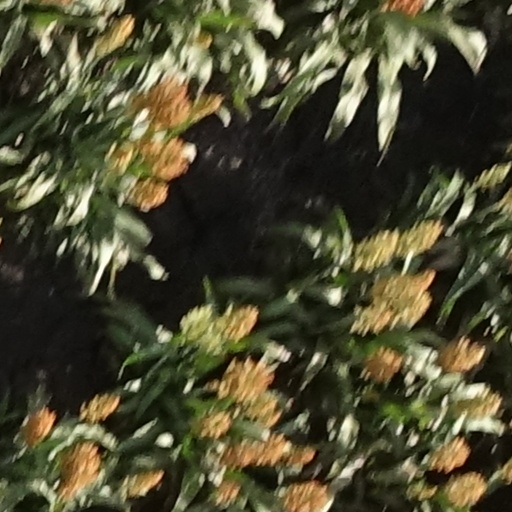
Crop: sorghum